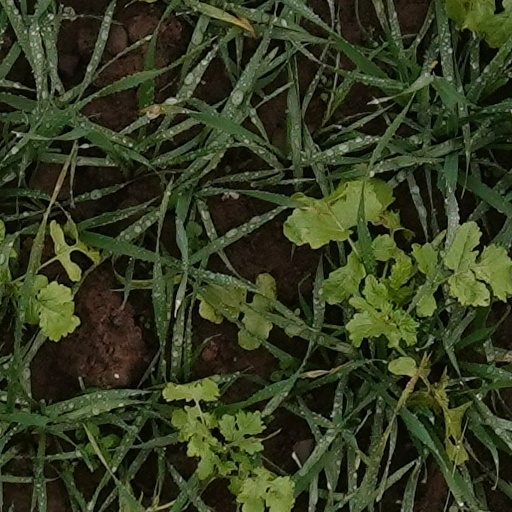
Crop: wheat